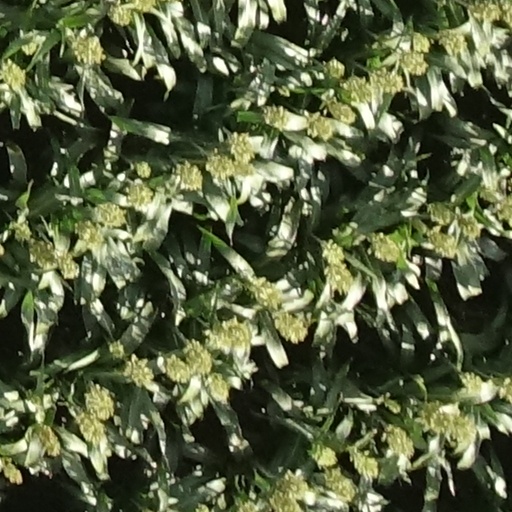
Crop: sorghum